Waterloo campaign: Waterloo to Paris (25 June – 1 July)

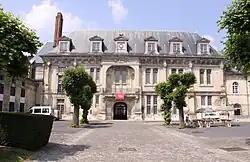
Château de Villers-Cotterêts, Prussian infantry was posted in the garden during the action.

Pirch, after detaching cavalry in pursuit of the French, as also towards Longpré to cover his right, and towards Soissons to protect his left, took up a defensive position. He deployed his infantry, with the foot battery, upon the height at the garden of the Château de Villers-Cotterêts, posted two battalions at the point of a wood that jutted out on his right.